Jose Shercliff

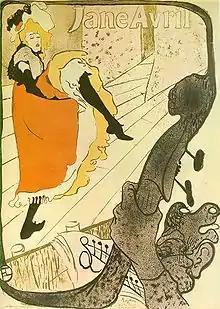
"Jane Avril", poster, 1893, by Toulouse-Lautrec

After graduating, she obtained a job in London with the "Daily Express", initially as a secretary but then taking on journalism work, writing about fashion. In the early 1930s she left the United Kingdom, and rarely returned for any length of time. She first lived in Paris, working as a secretary at the American Library, where she met many of the American writers who lived in that city at that time. She continued her career in journalism in France as an assistant to the correspondent of the "Daily Herald". One of her jobs was to locate former "Moulin Rouge" can-can dancer, Jane Avril, who had been the muse of the painter Henri de Toulouse-Lautrec, which she successfully did. Their long discussions led to Shercliff publishing a book about Avril in 1952, using illustrations from Lautrec's work.